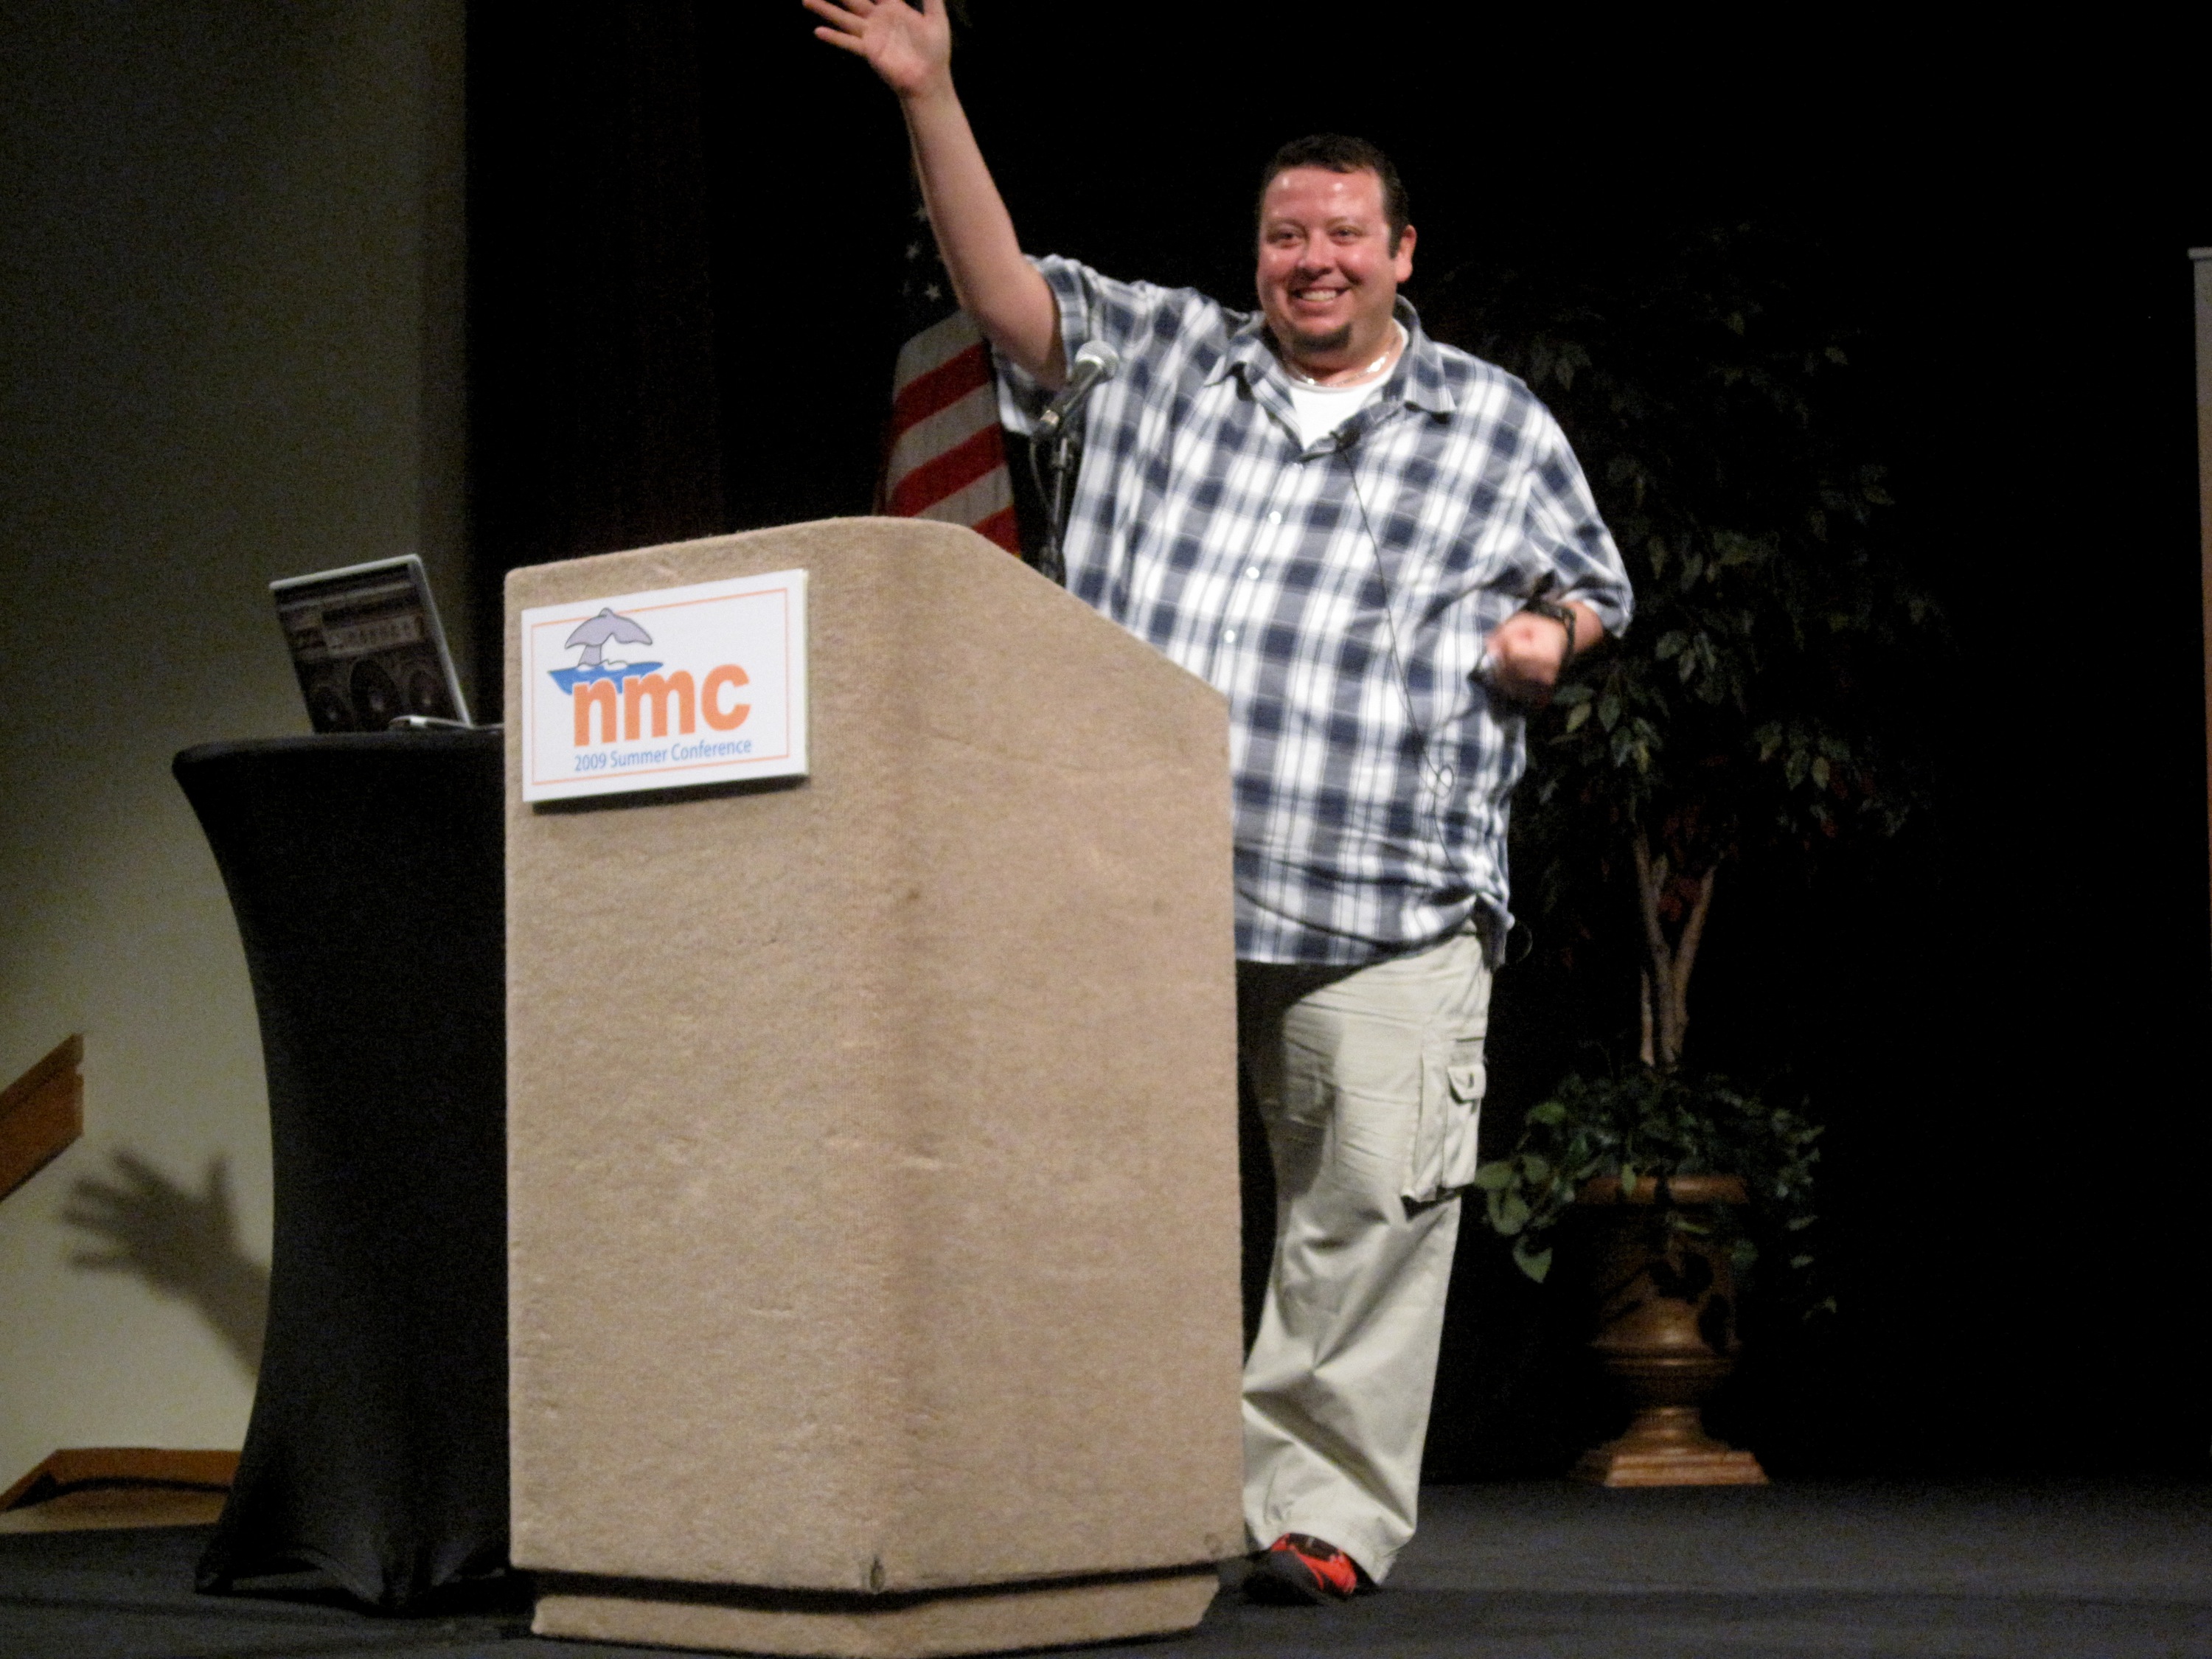
monterey, nmc2009, public speaking